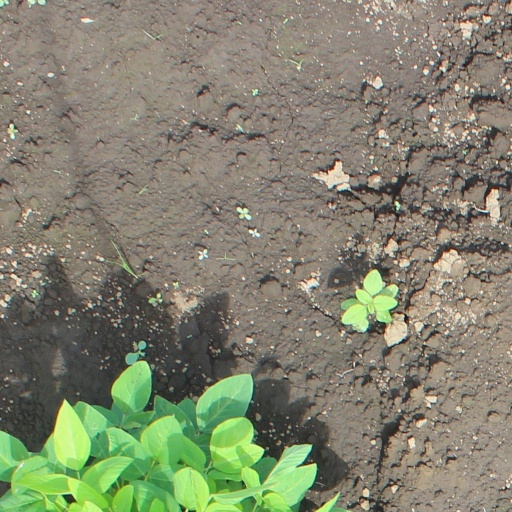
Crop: soybean